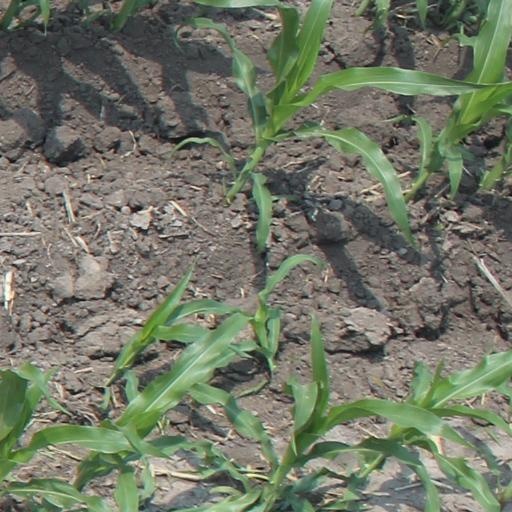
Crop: maize; corn